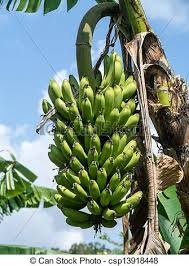
Label: banana